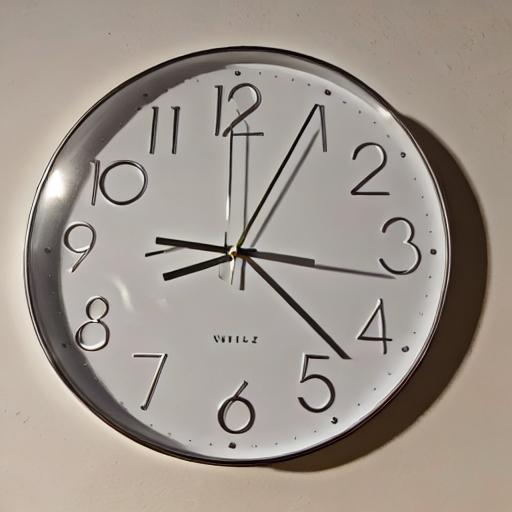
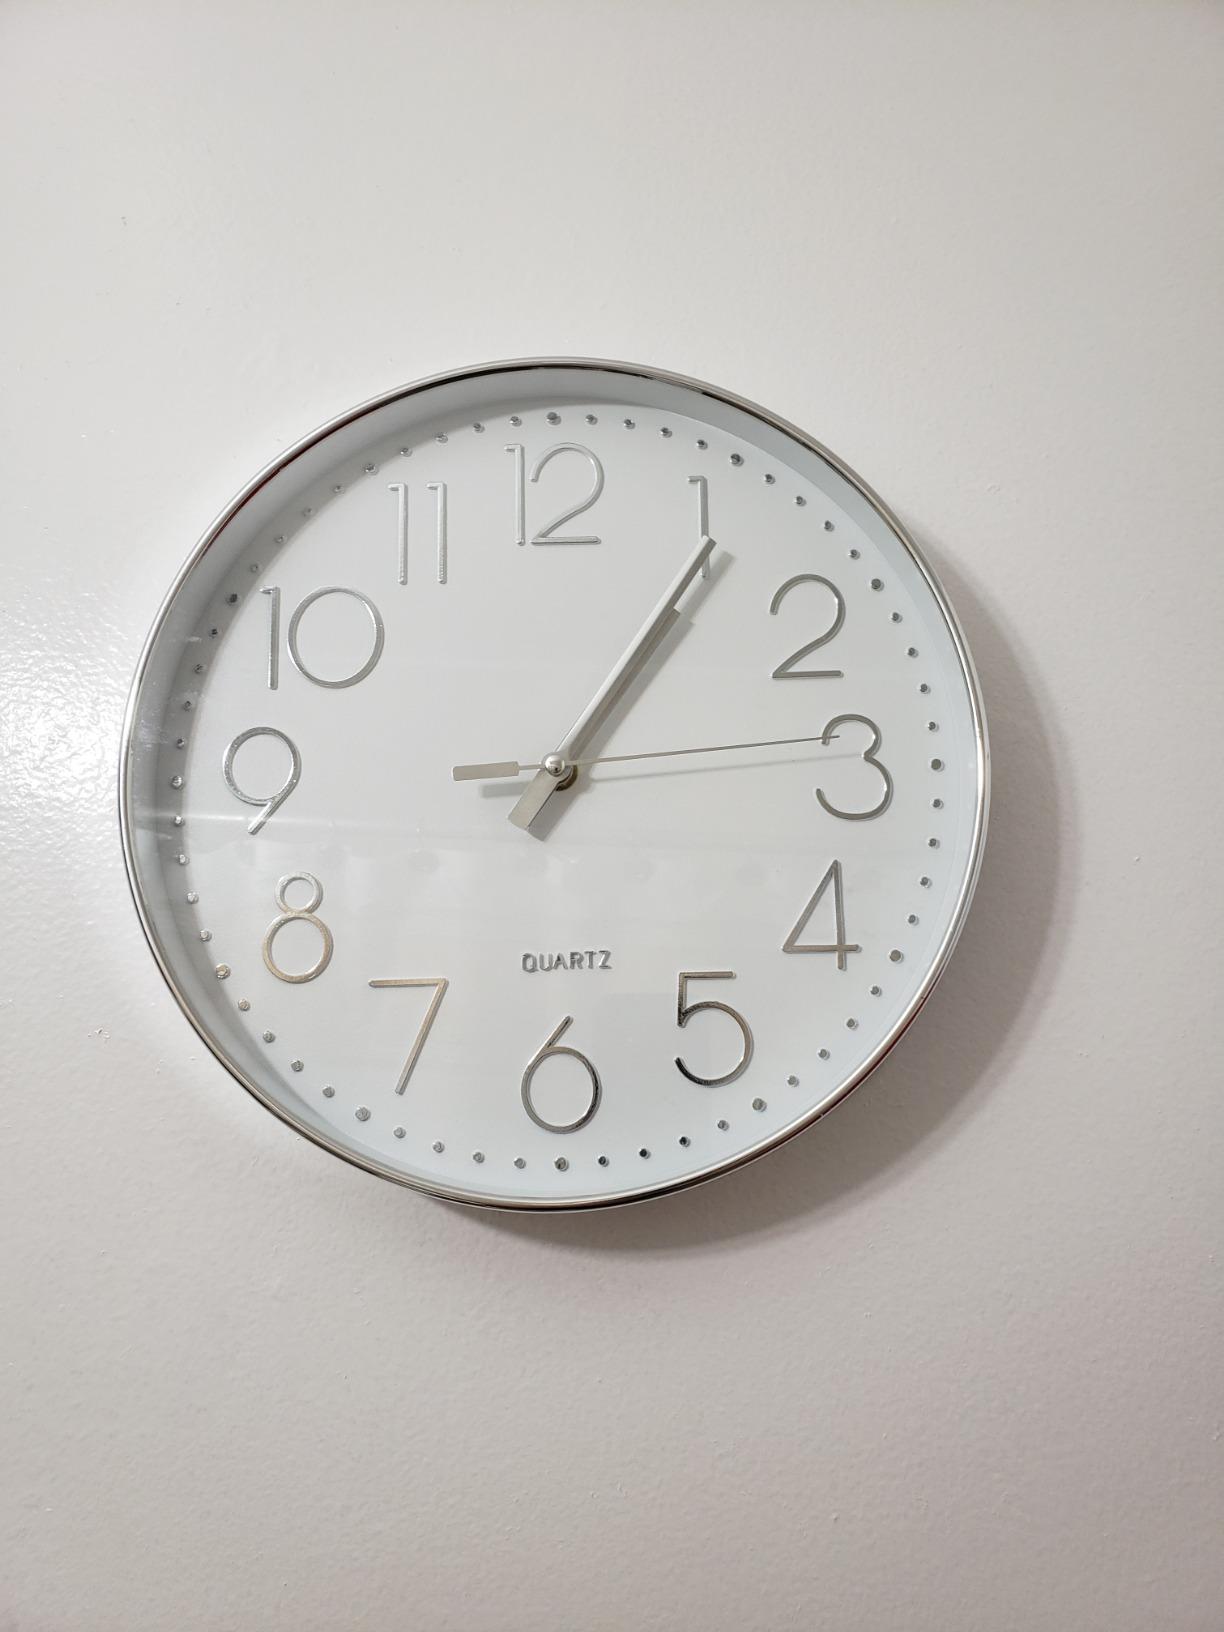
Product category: clock
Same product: no